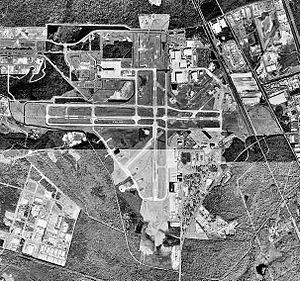
L’aéroport international de Savannah/Hilton Head est un aéroport à usage commercial et militaire situé à Savannah, en Géorgie, aux États-Unis. Propriété de la ville de Savannah et gérée par la Commission de l'aéroport de Savannah, Savannah / Hilton Head International est situé à 13 km au nord-ouest du quartier historique de Savannah. Ses précédents noms incluent l'aéroport international de Savannah, Travis Field et Chatham Field. Le terminal passagers de l'aéroport est directement accessible depuis l'Interstate 95 entre Savannah et la banlieue de Pooler. Savannah / Hilton Head International est le principal aéroport commercial de Savannah, la région de Coastal Empire au sud-est de la Géorgie et le Lowcountry en Caroline du Sud, où la station balnéaire de Hilton Head représente environ 40 % du trafic passagers total de l'aéroport.